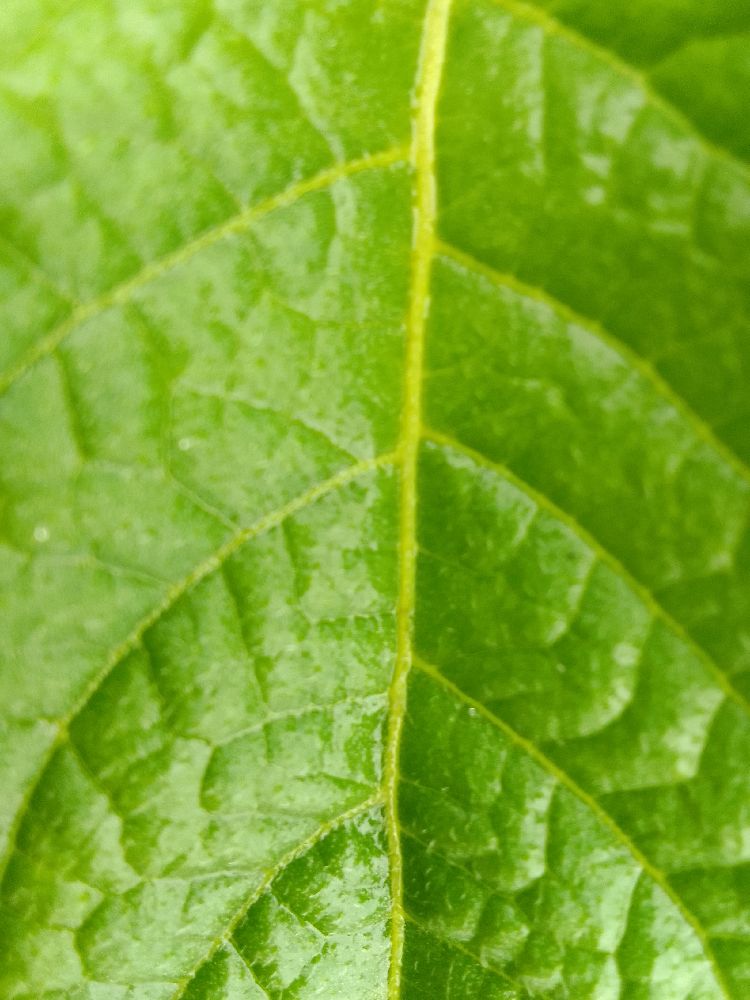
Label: Healthy